Dodd Hall

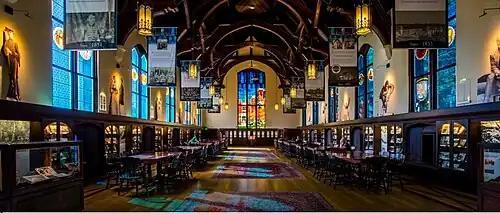
Heritage Museum

The Werkmeister Humanities Reading Room is now the location of the FSU Heritage Museum. The displays of photographs, ephemera, and various artifacts that document the history of the University change periodically because the museum was intended to be dynamic so that visitors and alumni would find something different each time they stop by.